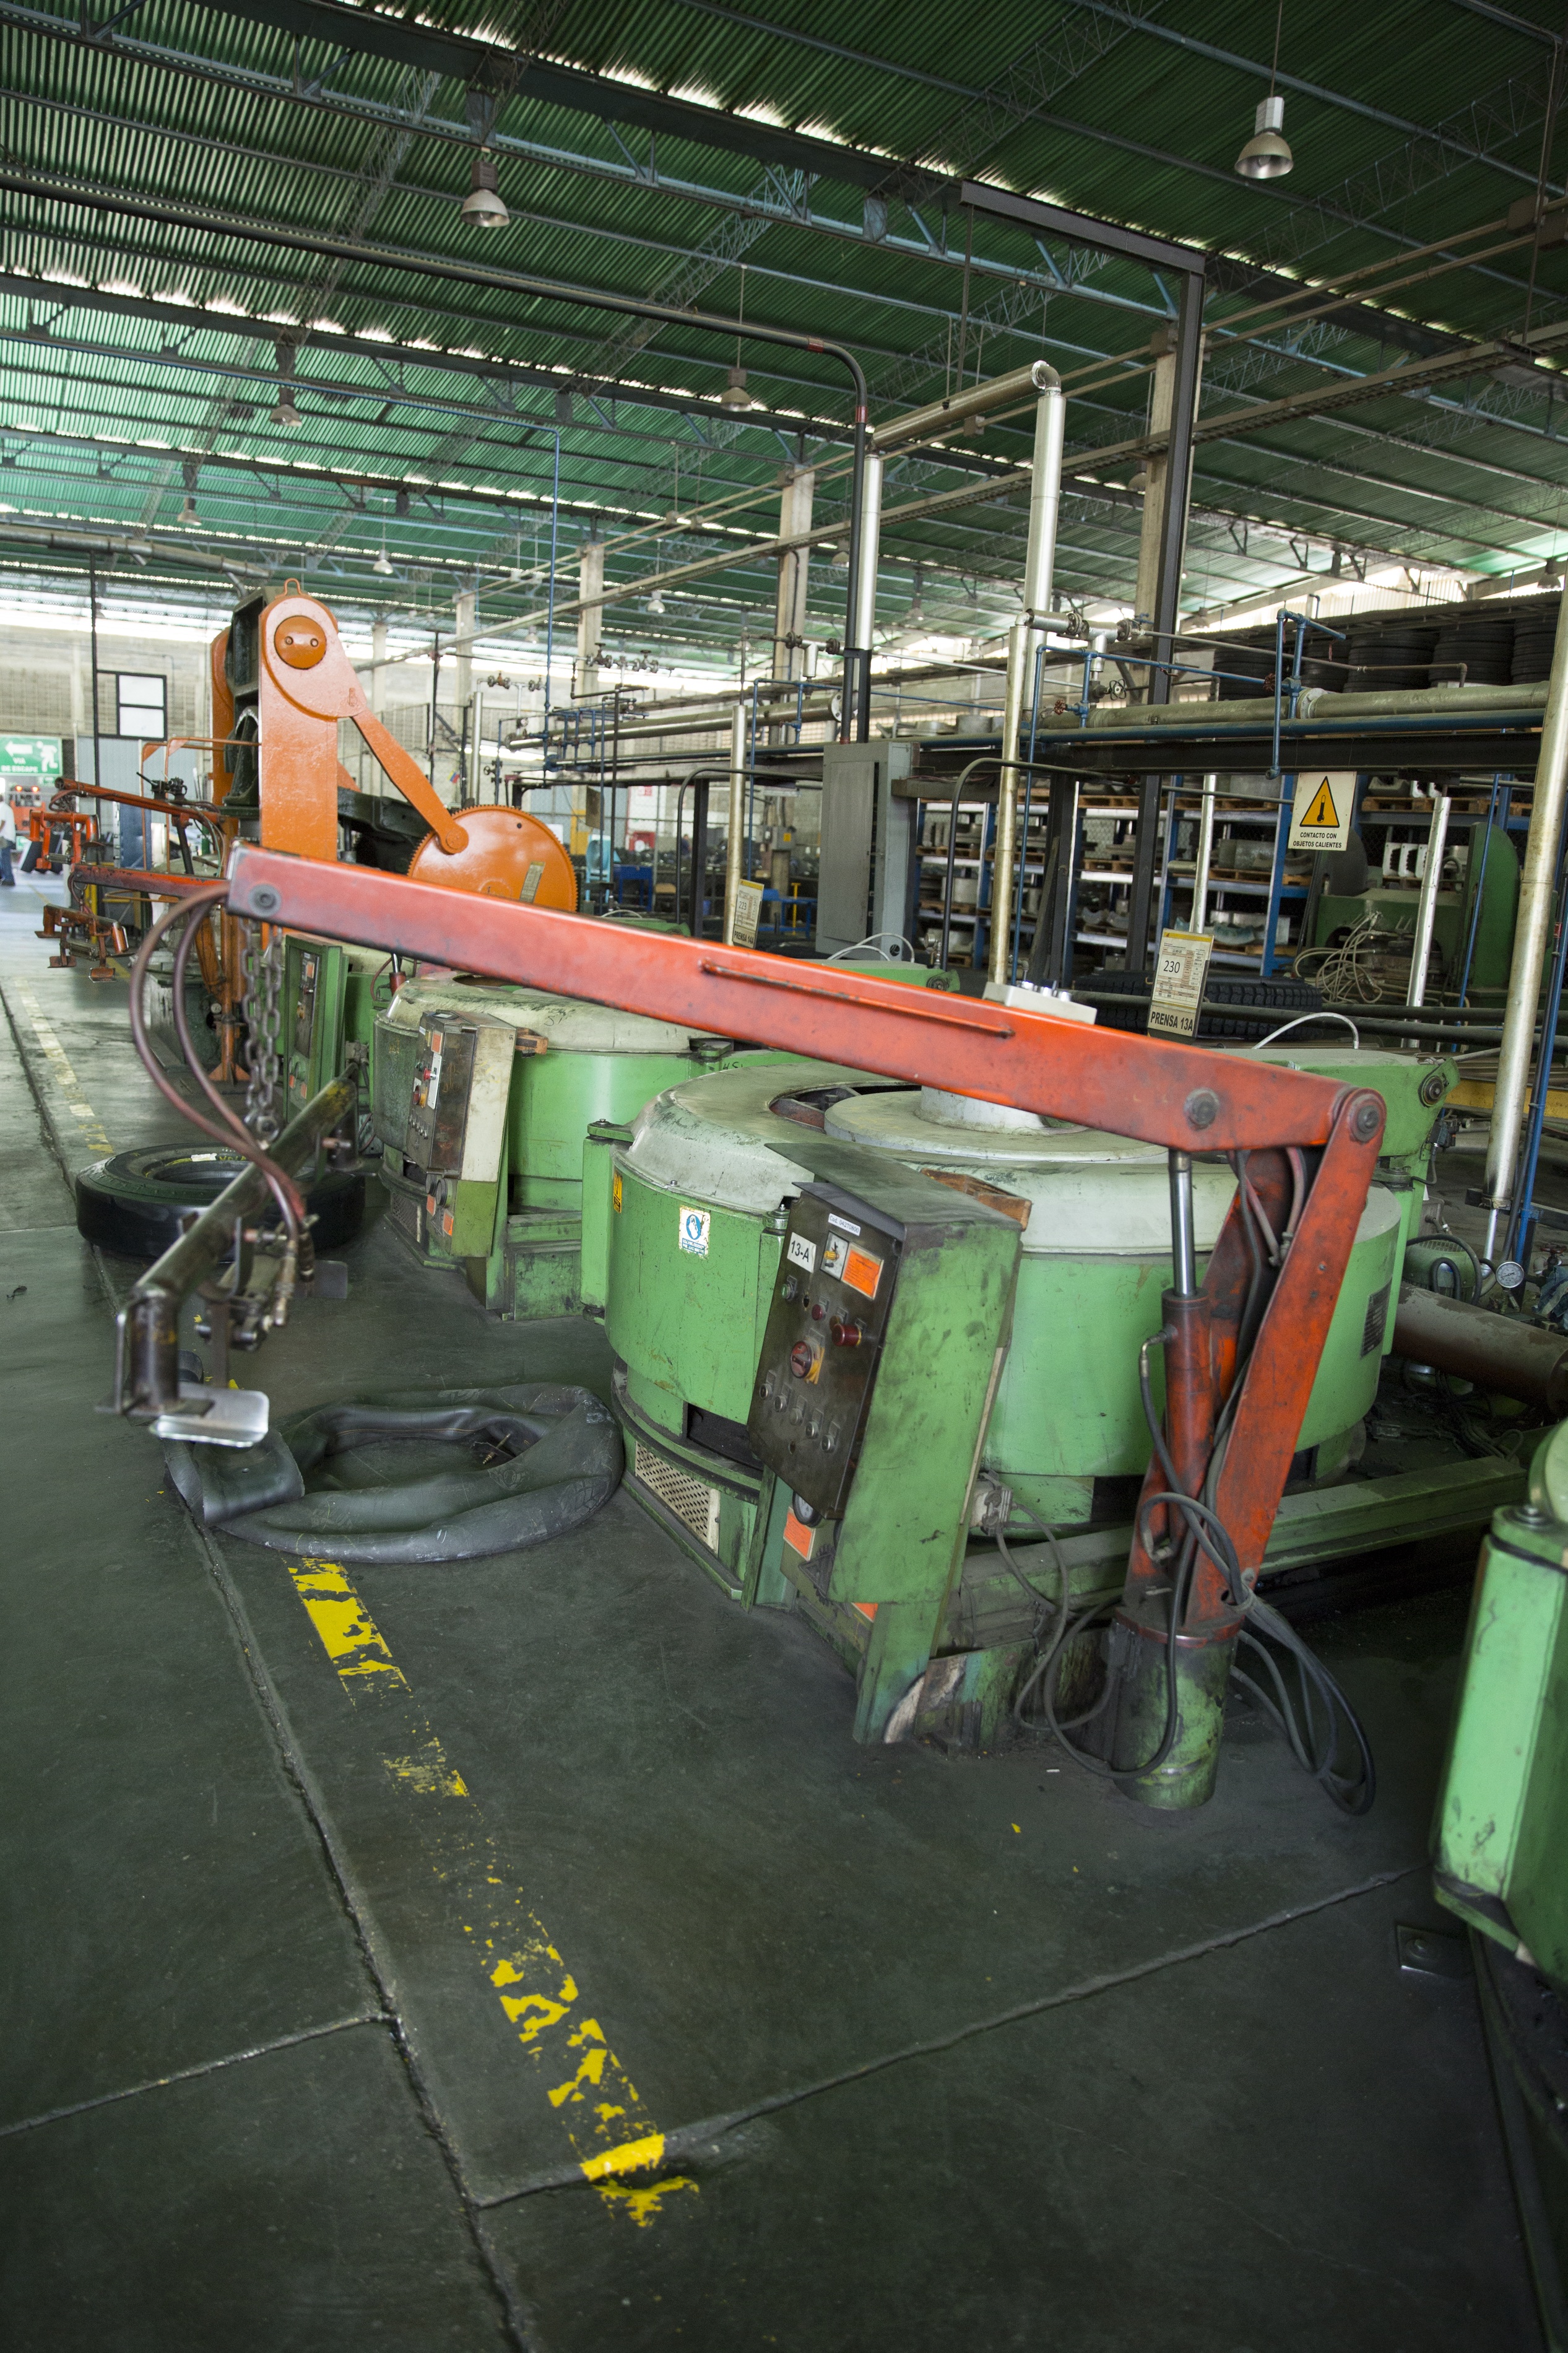
work, vehicle, machine, factory, manufacturing, manufactures, construction worker, machine tool